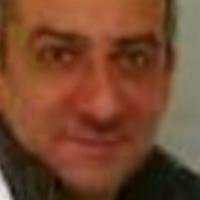
Age group: age 41-55